The Children's Hour (film)

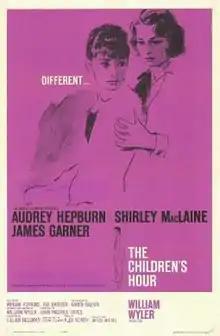
Theatrical release poster

The Children's Hour (released as The Loudest Whisper in the United Kingdom, Australia, and New Zealand) is a 1961 American drama film produced and directed by William Wyler from a screenplay by John Michael Hayes, based on the 1934 play of the same title by Lillian Hellman. The film stars Audrey Hepburn, Shirley MacLaine, and James Garner, with Miriam Hopkins, Fay Bainter (in her final film role), and Karen Balkin.